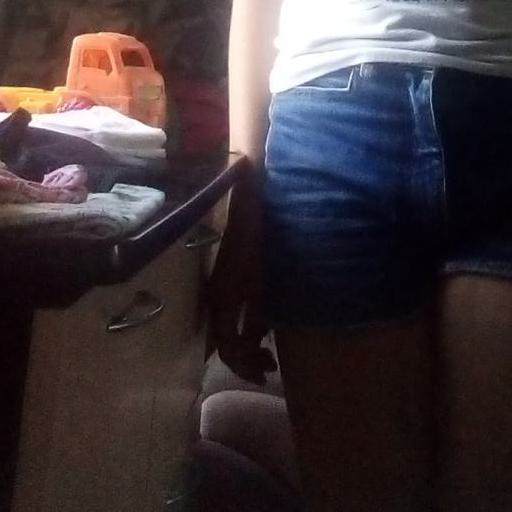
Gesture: no_gesture